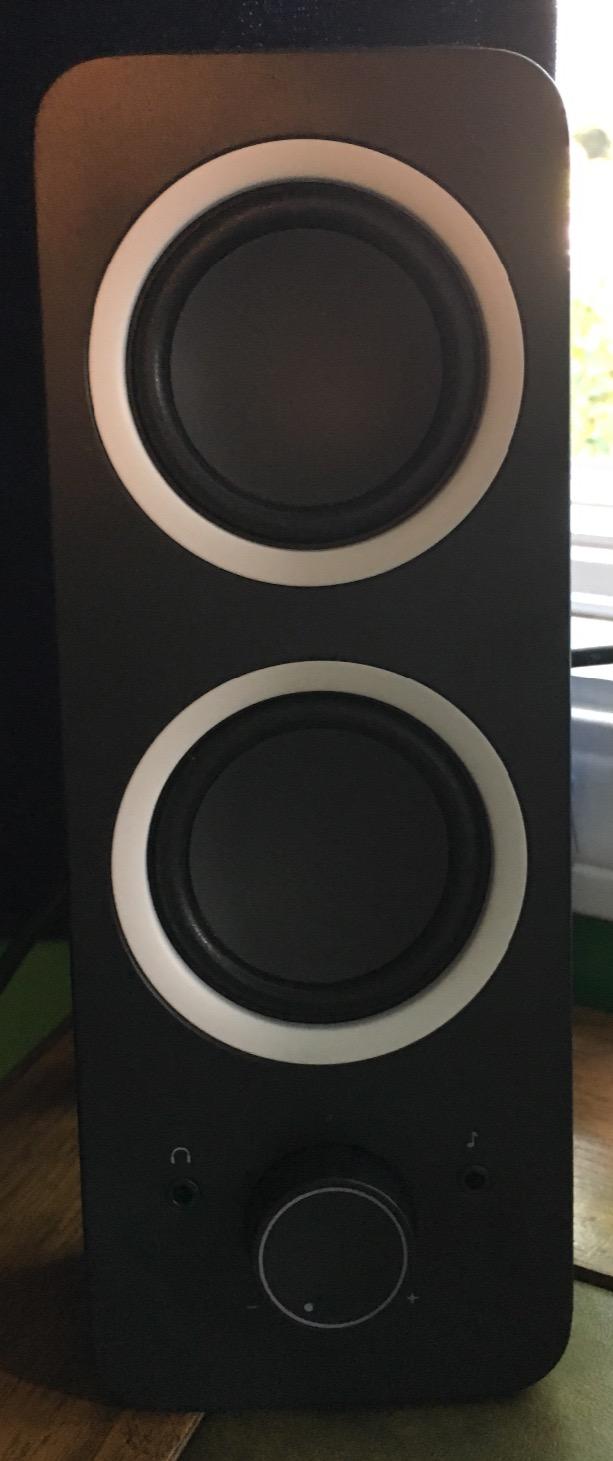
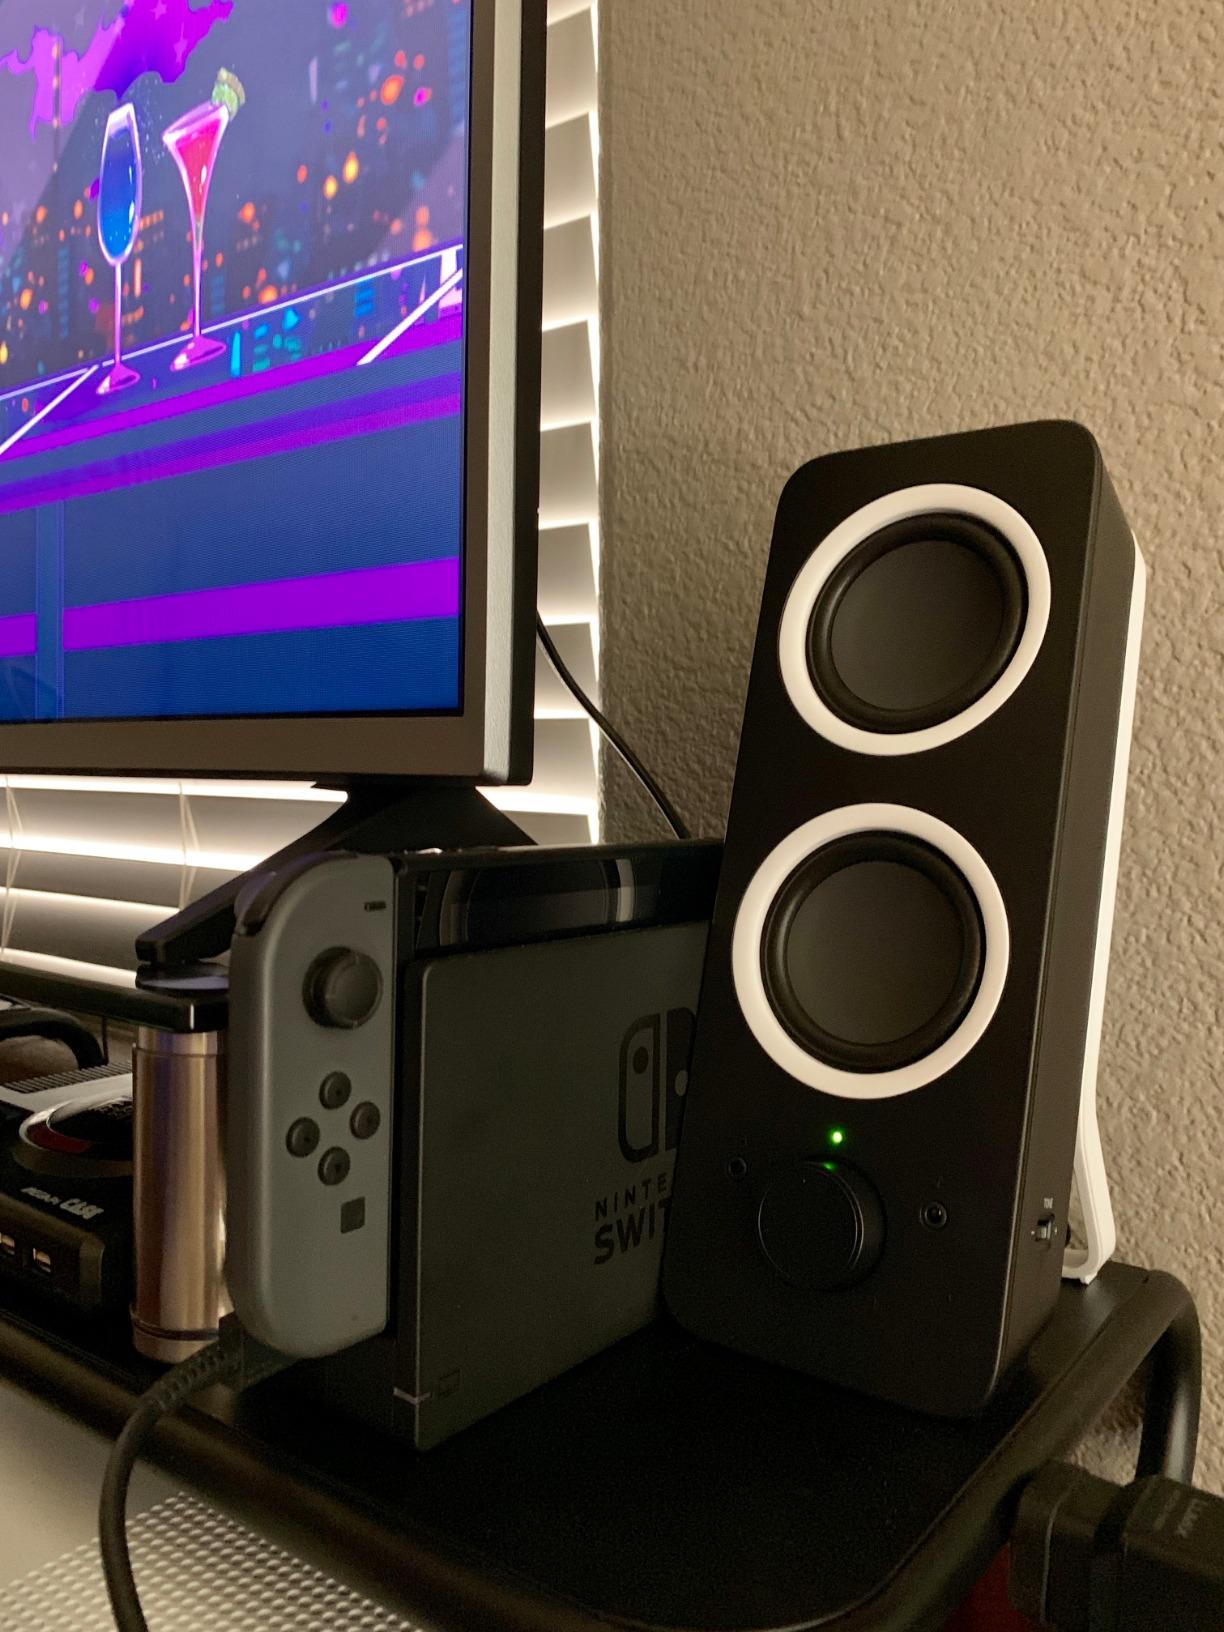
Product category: speaker
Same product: yes